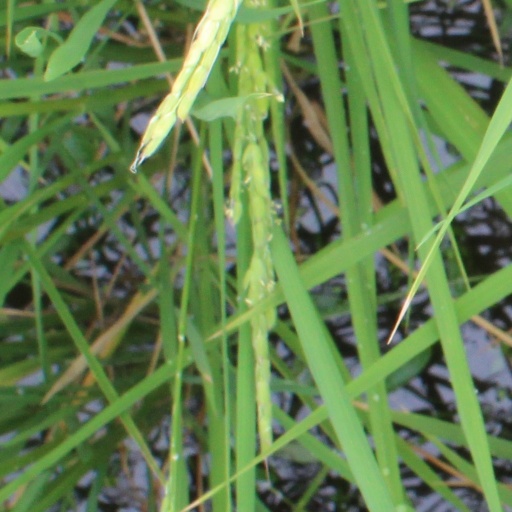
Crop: rice